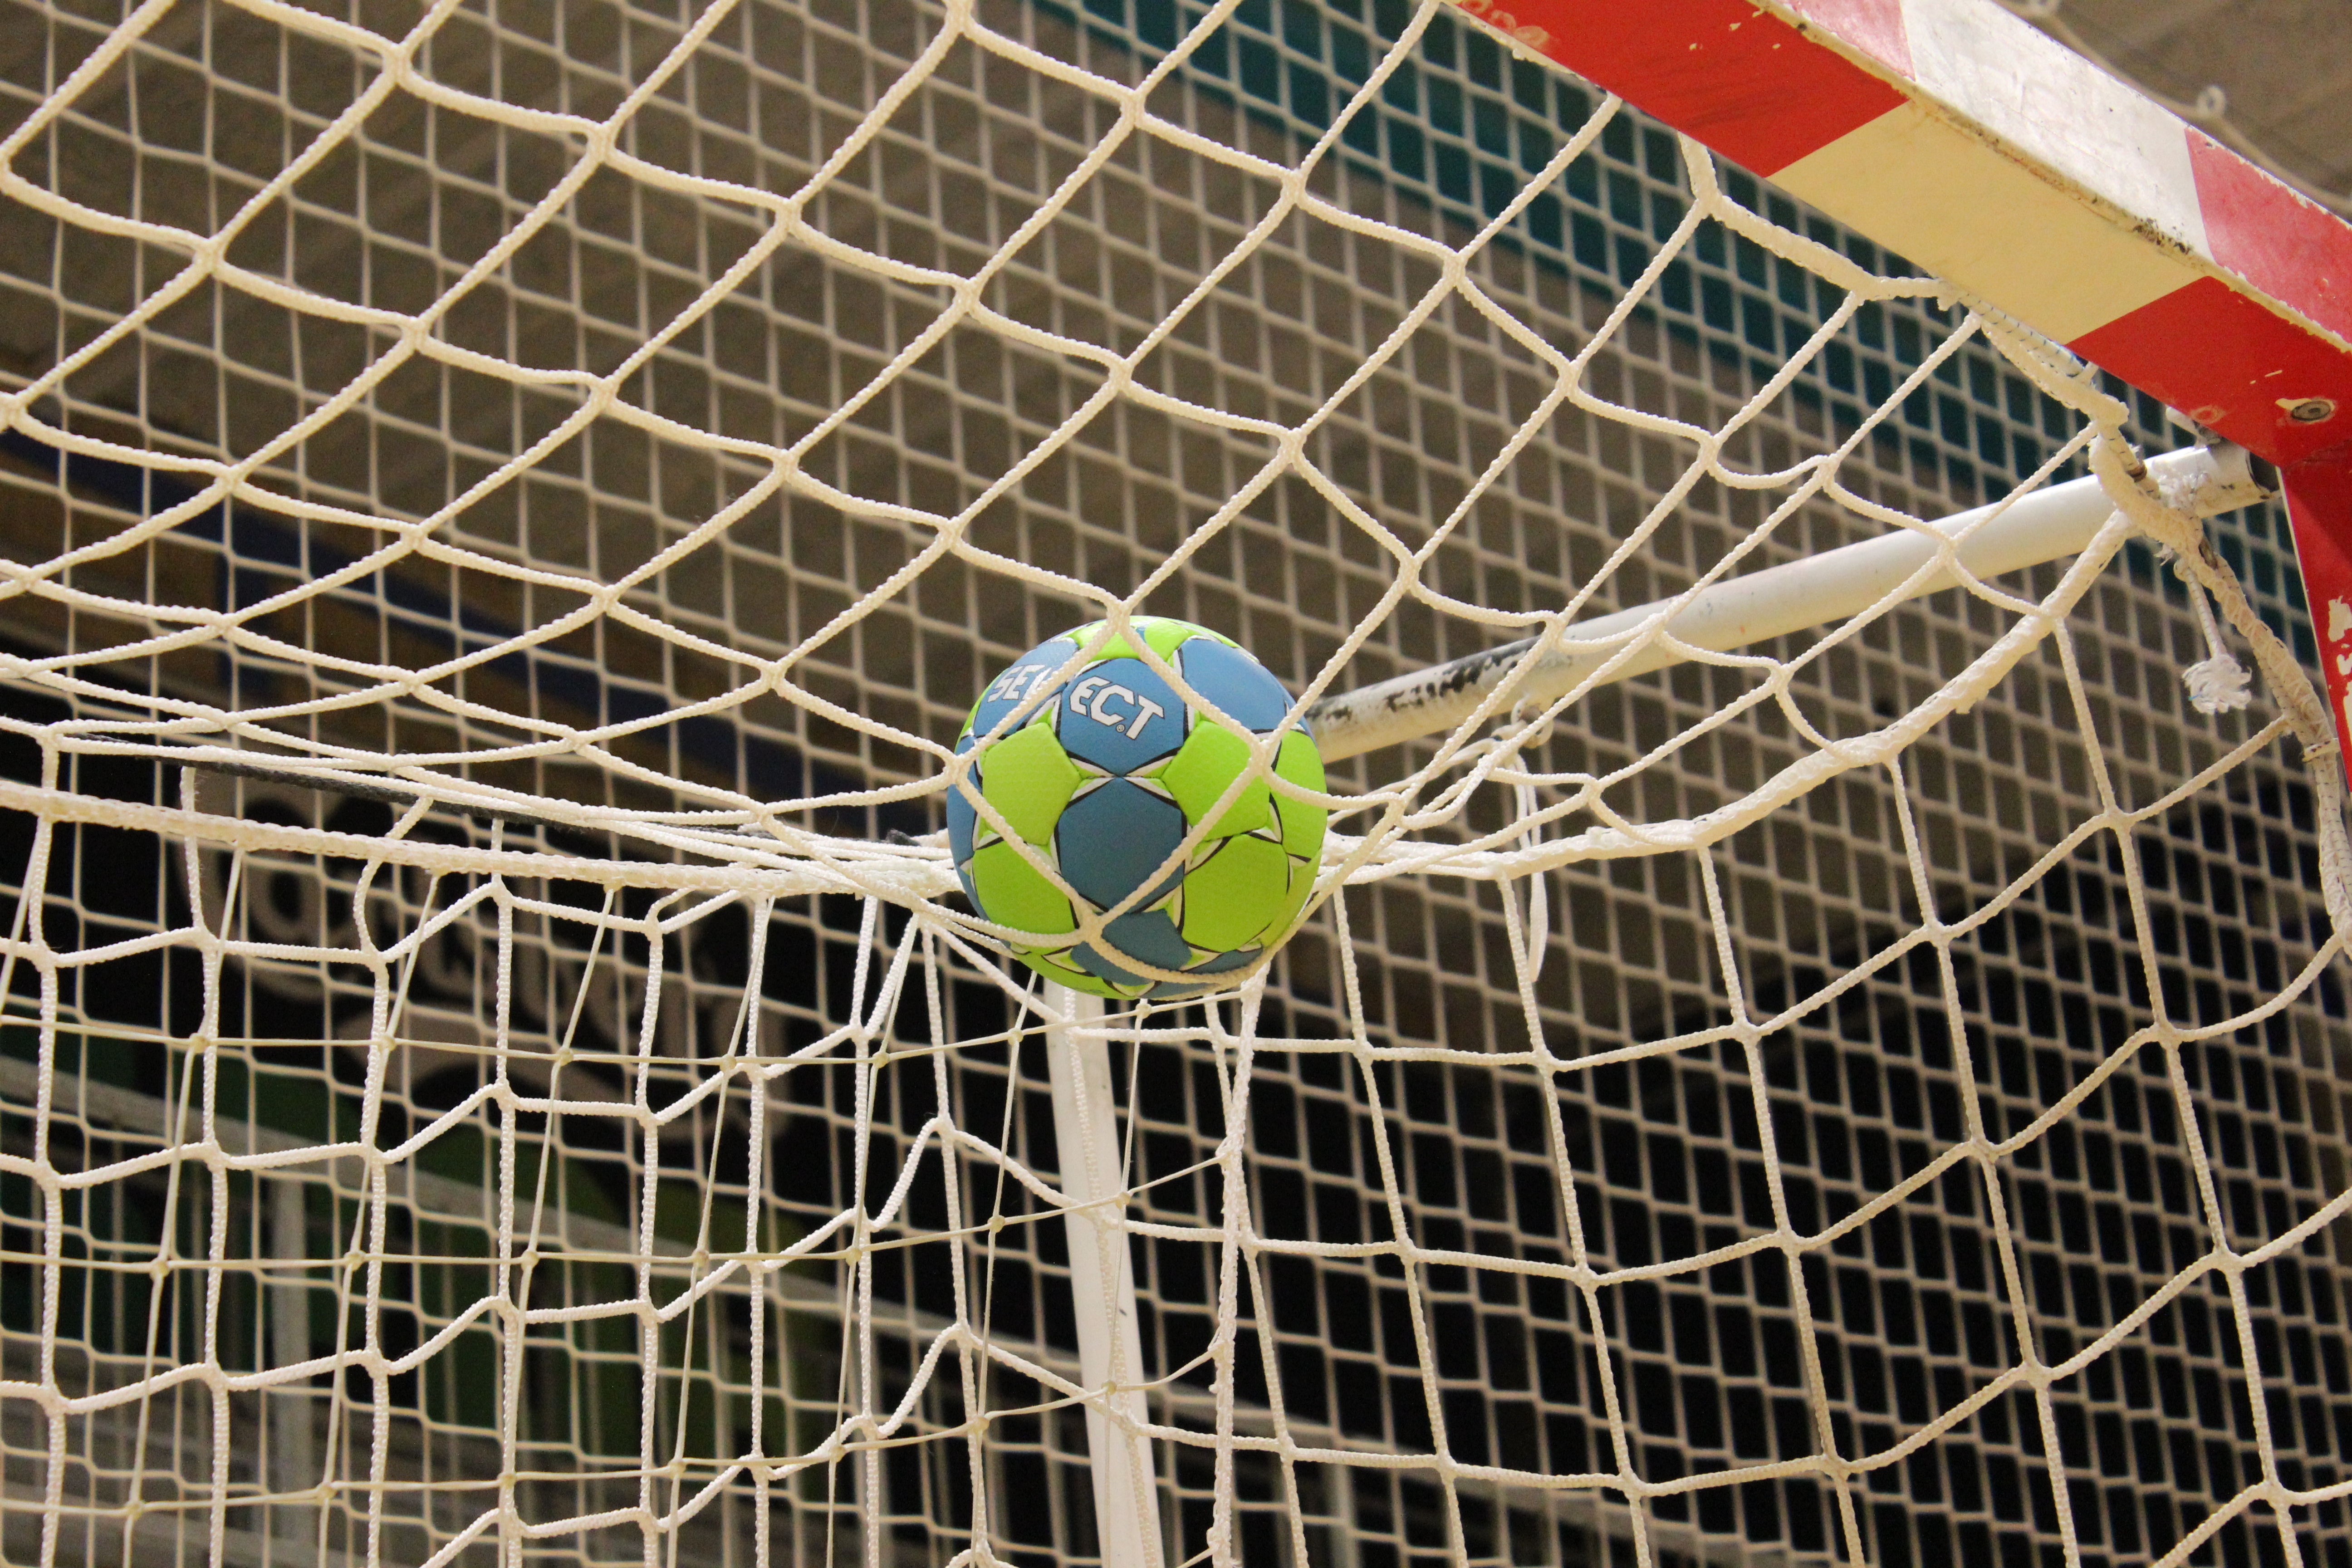
hall, training, stadium, goal, player, arena, net, ball, goalkeeper, handball, sport venue, chain link fencing, halgulv